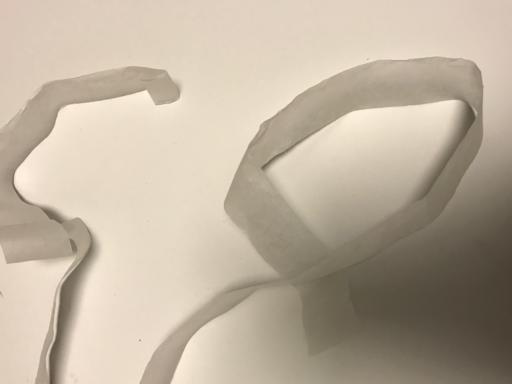
Waste category: trash